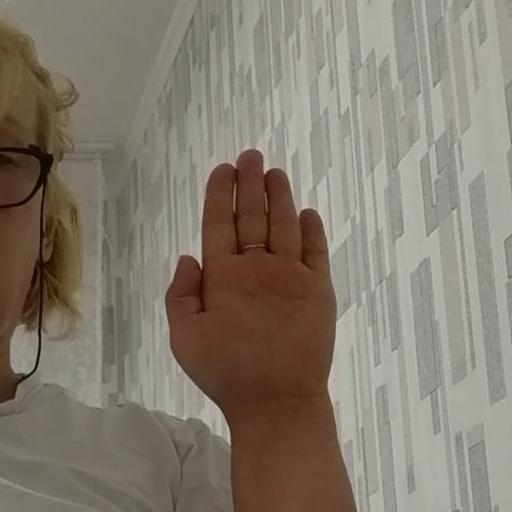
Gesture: stop